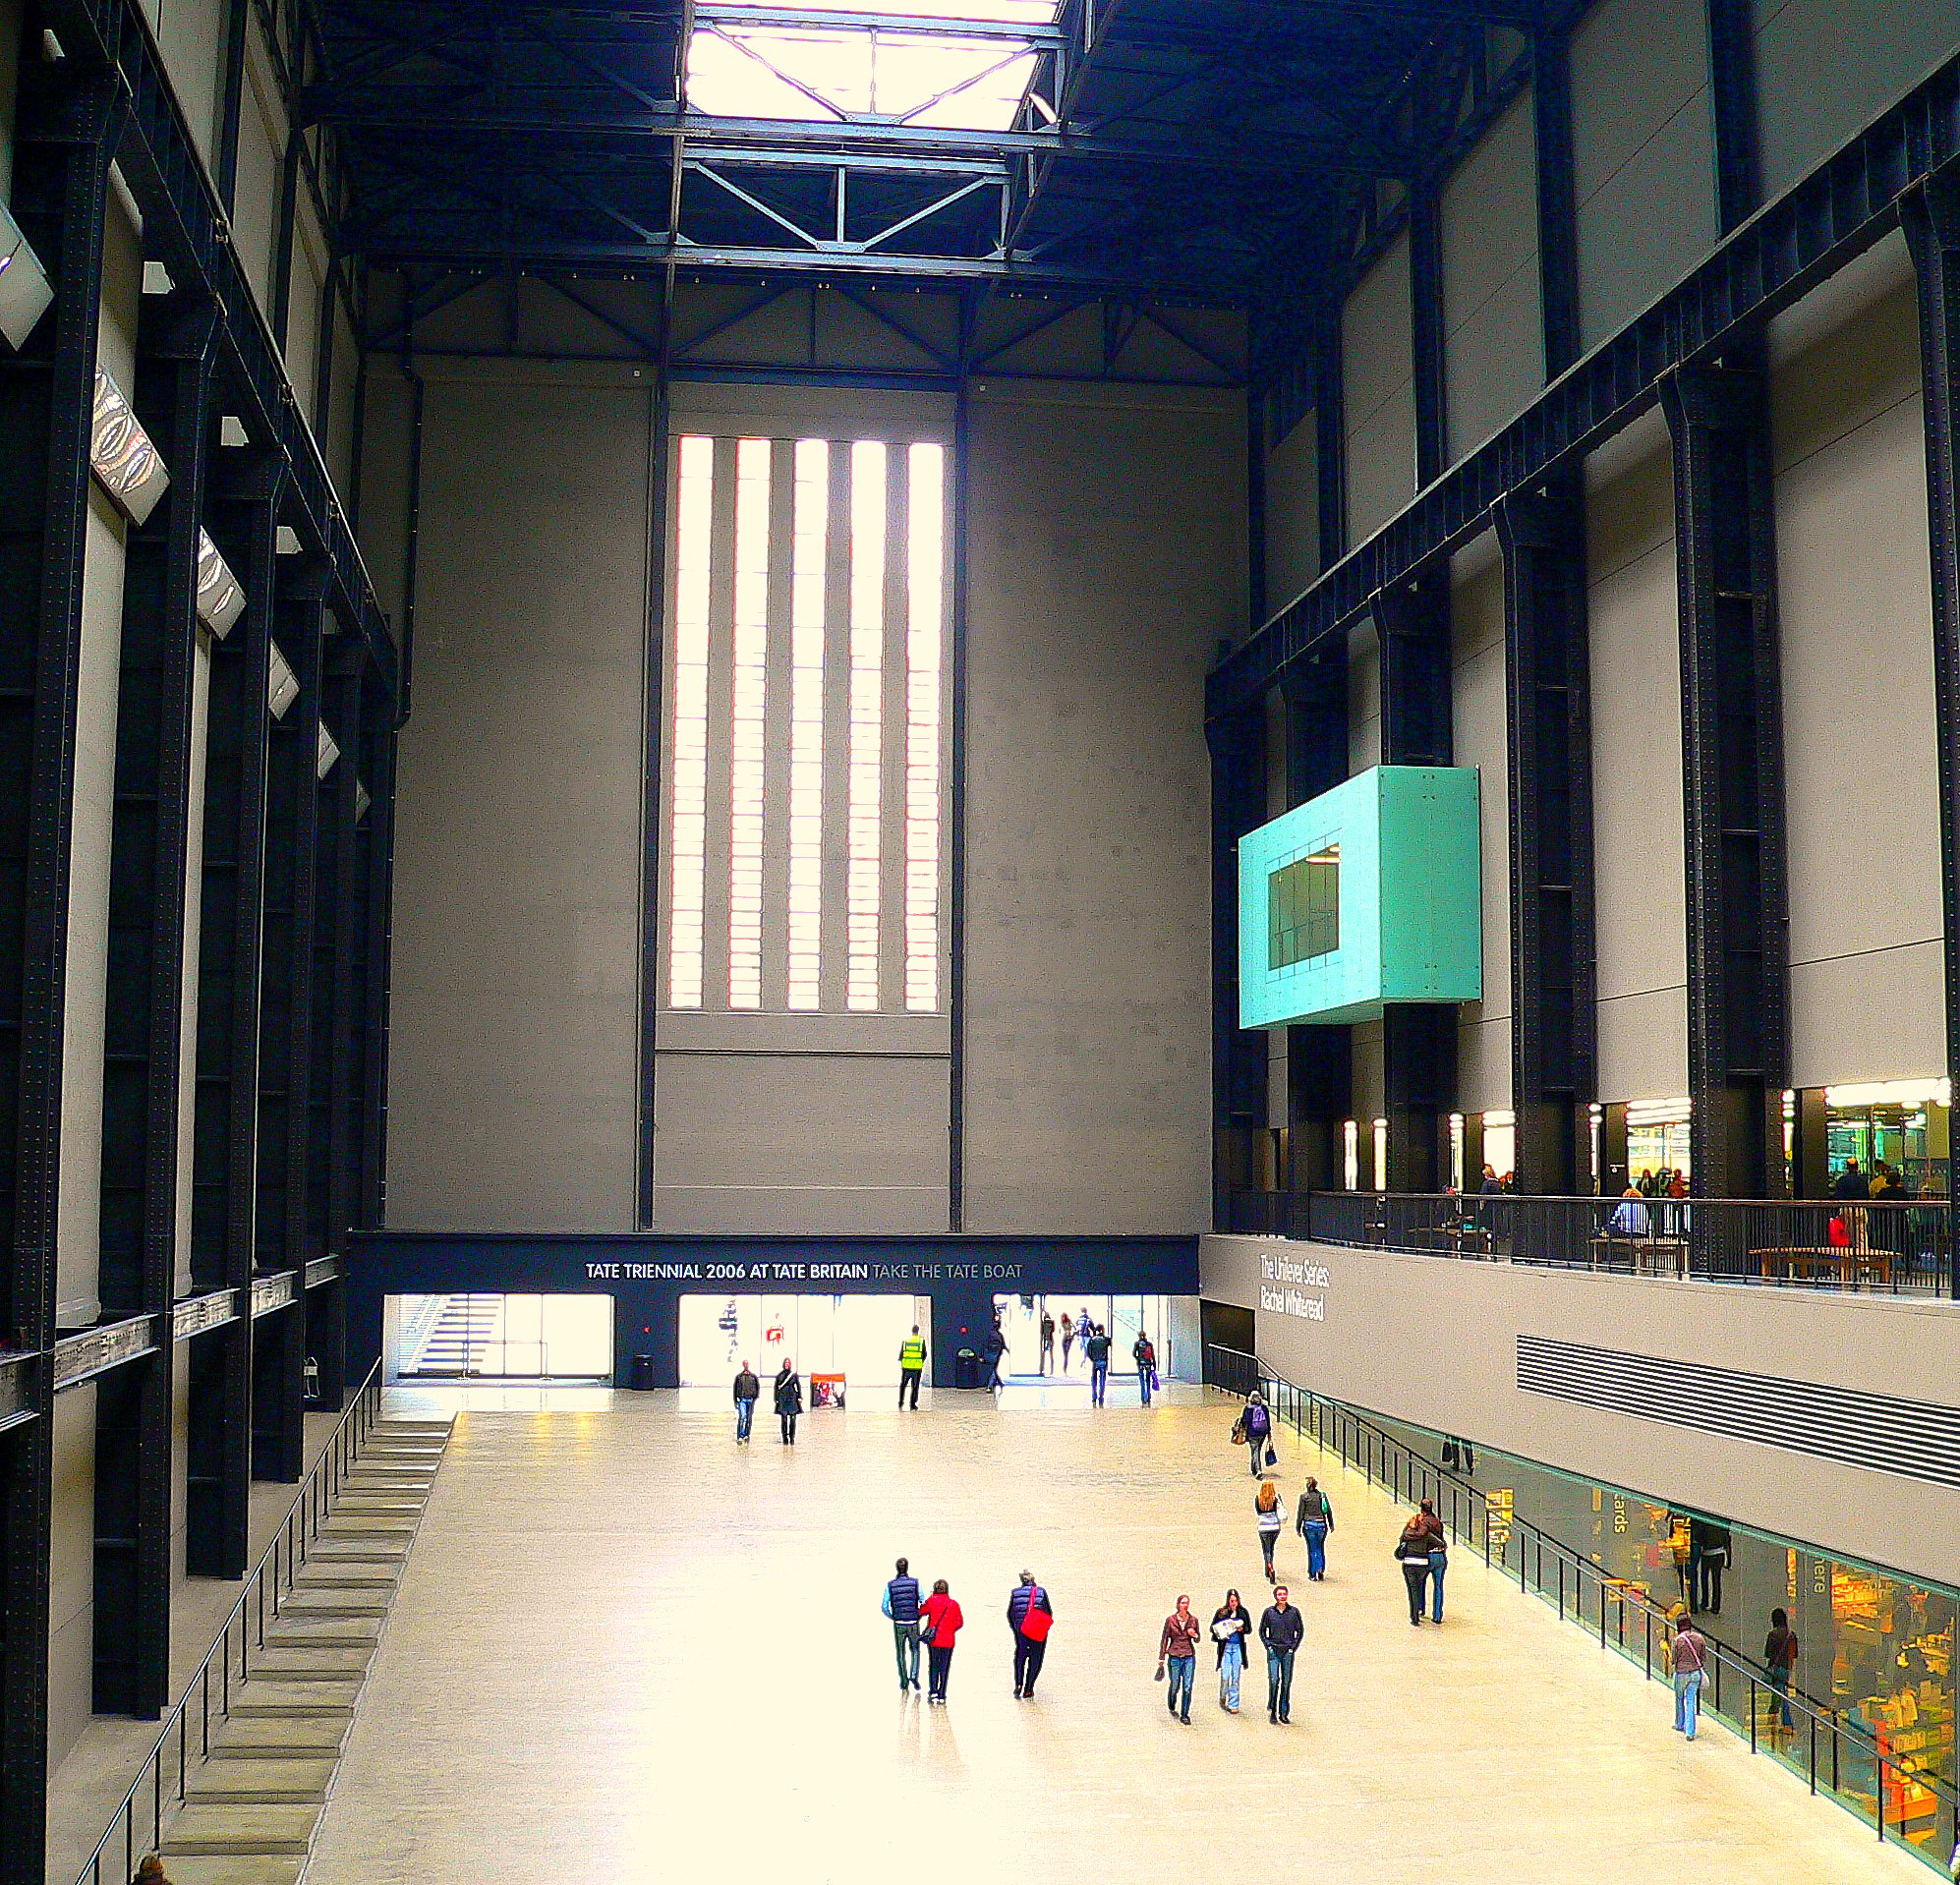
structure, people, building, slope, hall, entrance, station, modern, london, power, art, arena, embankment, gallery, picnik, tate, battersea, ice rink, sport venue